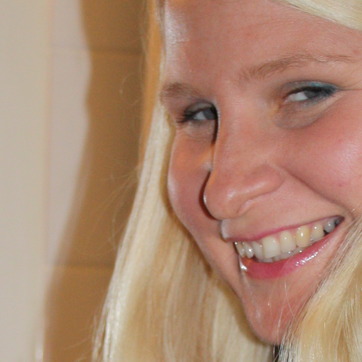
Material: skin